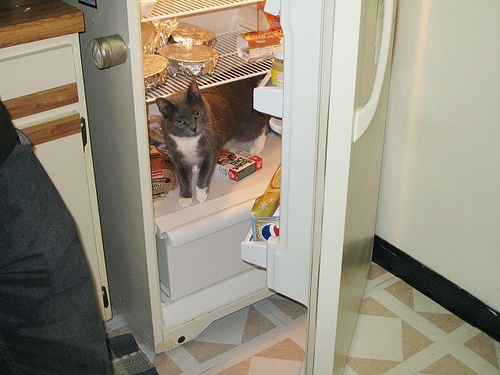
A cat that is standing in a refrigerator.
A cat is standing in the open fridge near food.
a cat stands in the bottom of a fridge
An open refrigerator with a gray and white cat standing in it.
A cat standing on a shelf inside a refrigerator.